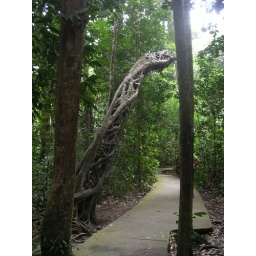
A crazy tree we saw in the Daintree Rain forest